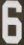
Number: 6